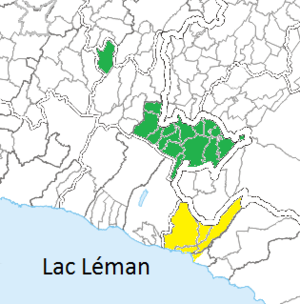
Bailliage d'Oron (vert) et châtellenie de Corsier (jaune)
Le bailliage d'Oron est un des bailliages bernois dans le Pays de Vaud. Il succède au gouvernement de Haut-Crêt, créé en 1536, auquel sont ajoutées les seigneuries de Palézieux et Oron en 1557. Il dure jusqu'en 1798.